Siti Nurhaliza

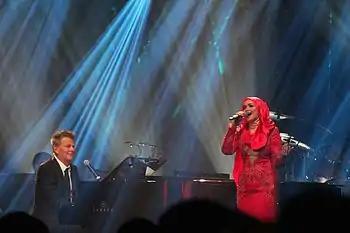
Siti Nurhaliza performing "I Will Always Love You" with David Foster during his "David Foster and Friends" concert, in conjunction with "Sapurakencana Petroleum Malaysia Grand Prix Gala Dinner & Concert 2014" on 27 March.

On 6 January 2014, she announced the dates for her first charity concert, where proceeds would be channelled to her own charity organisation, "Yayasan Nurjiwa" (Nurjiwa Foundation). Named "Dato Siti Nurhaliza Live in Concert – Where the Heart is", the two-hour concert was held on two consecutive nights, 8 and 9 February at Plenary Hall, Kuala Lumpur Convention Centre. On 9 February, it was revealed that the two-day concert reached its goal, grossing more than RM 1 million from ticket sales and donations.